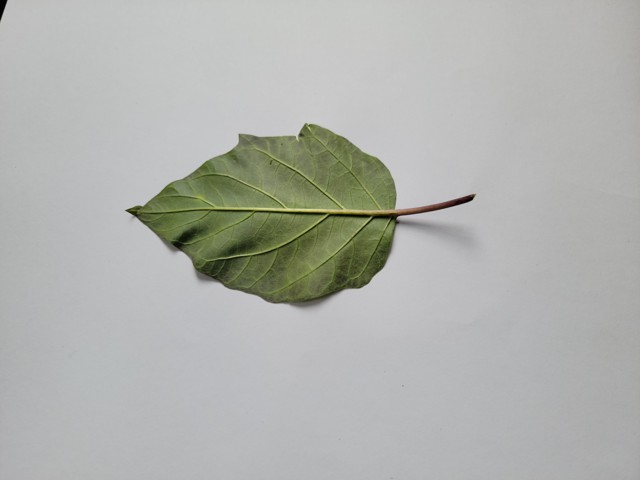
Plant: kalodhutura